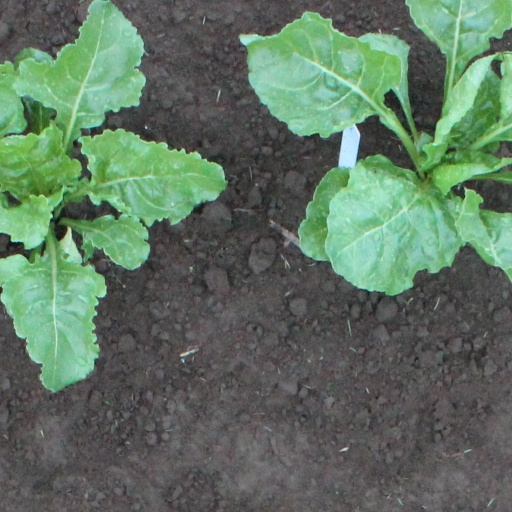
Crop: sugar beet